Chemical Park of Huelva

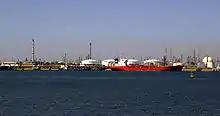
Outer port of the Pole.

The Chemical Park of Promotion and Development of Huelva (in Spanish: Polo Químico de Promoción y Desarrollo de Huelva), also known simply as the Chemical Park of Huelva or Chemical Pole of Huelva (Polo Químico de Huelva), is the name given to the group of facilities and infrastructures belonging to the petrochemical industry sector located in the province of Huelva (Spain), south of the provincial capital's urban center. The industrial complex was started up during the second half of the 20th century, covering various branches of production.